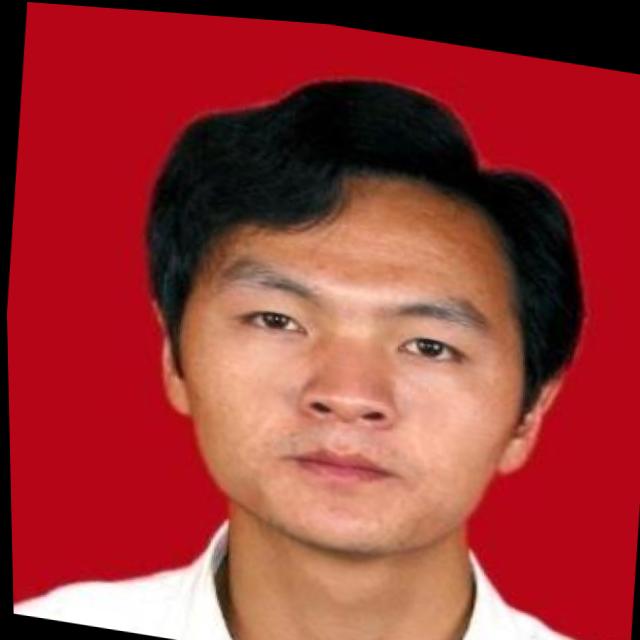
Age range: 21-44